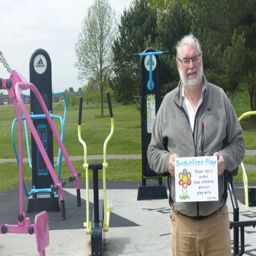
writer holding up one of the new signs